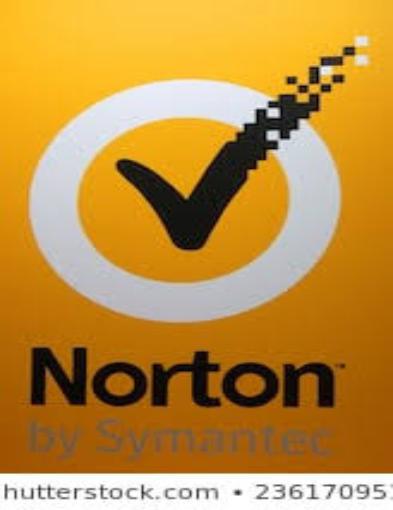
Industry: Necessities